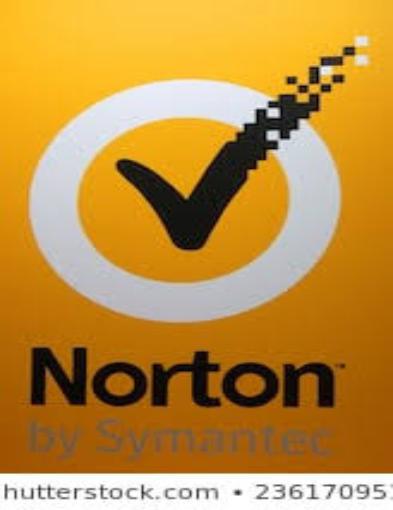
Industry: Necessities